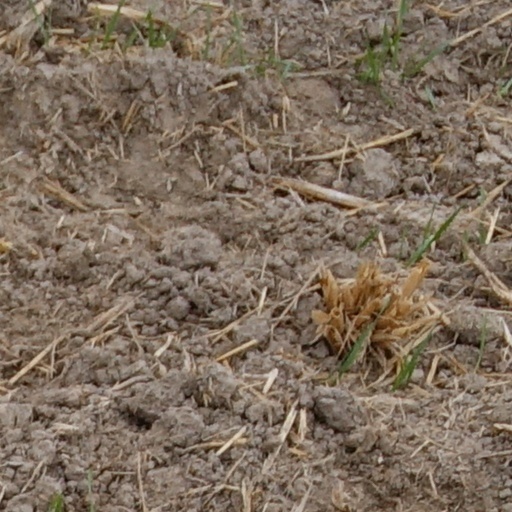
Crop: wheat